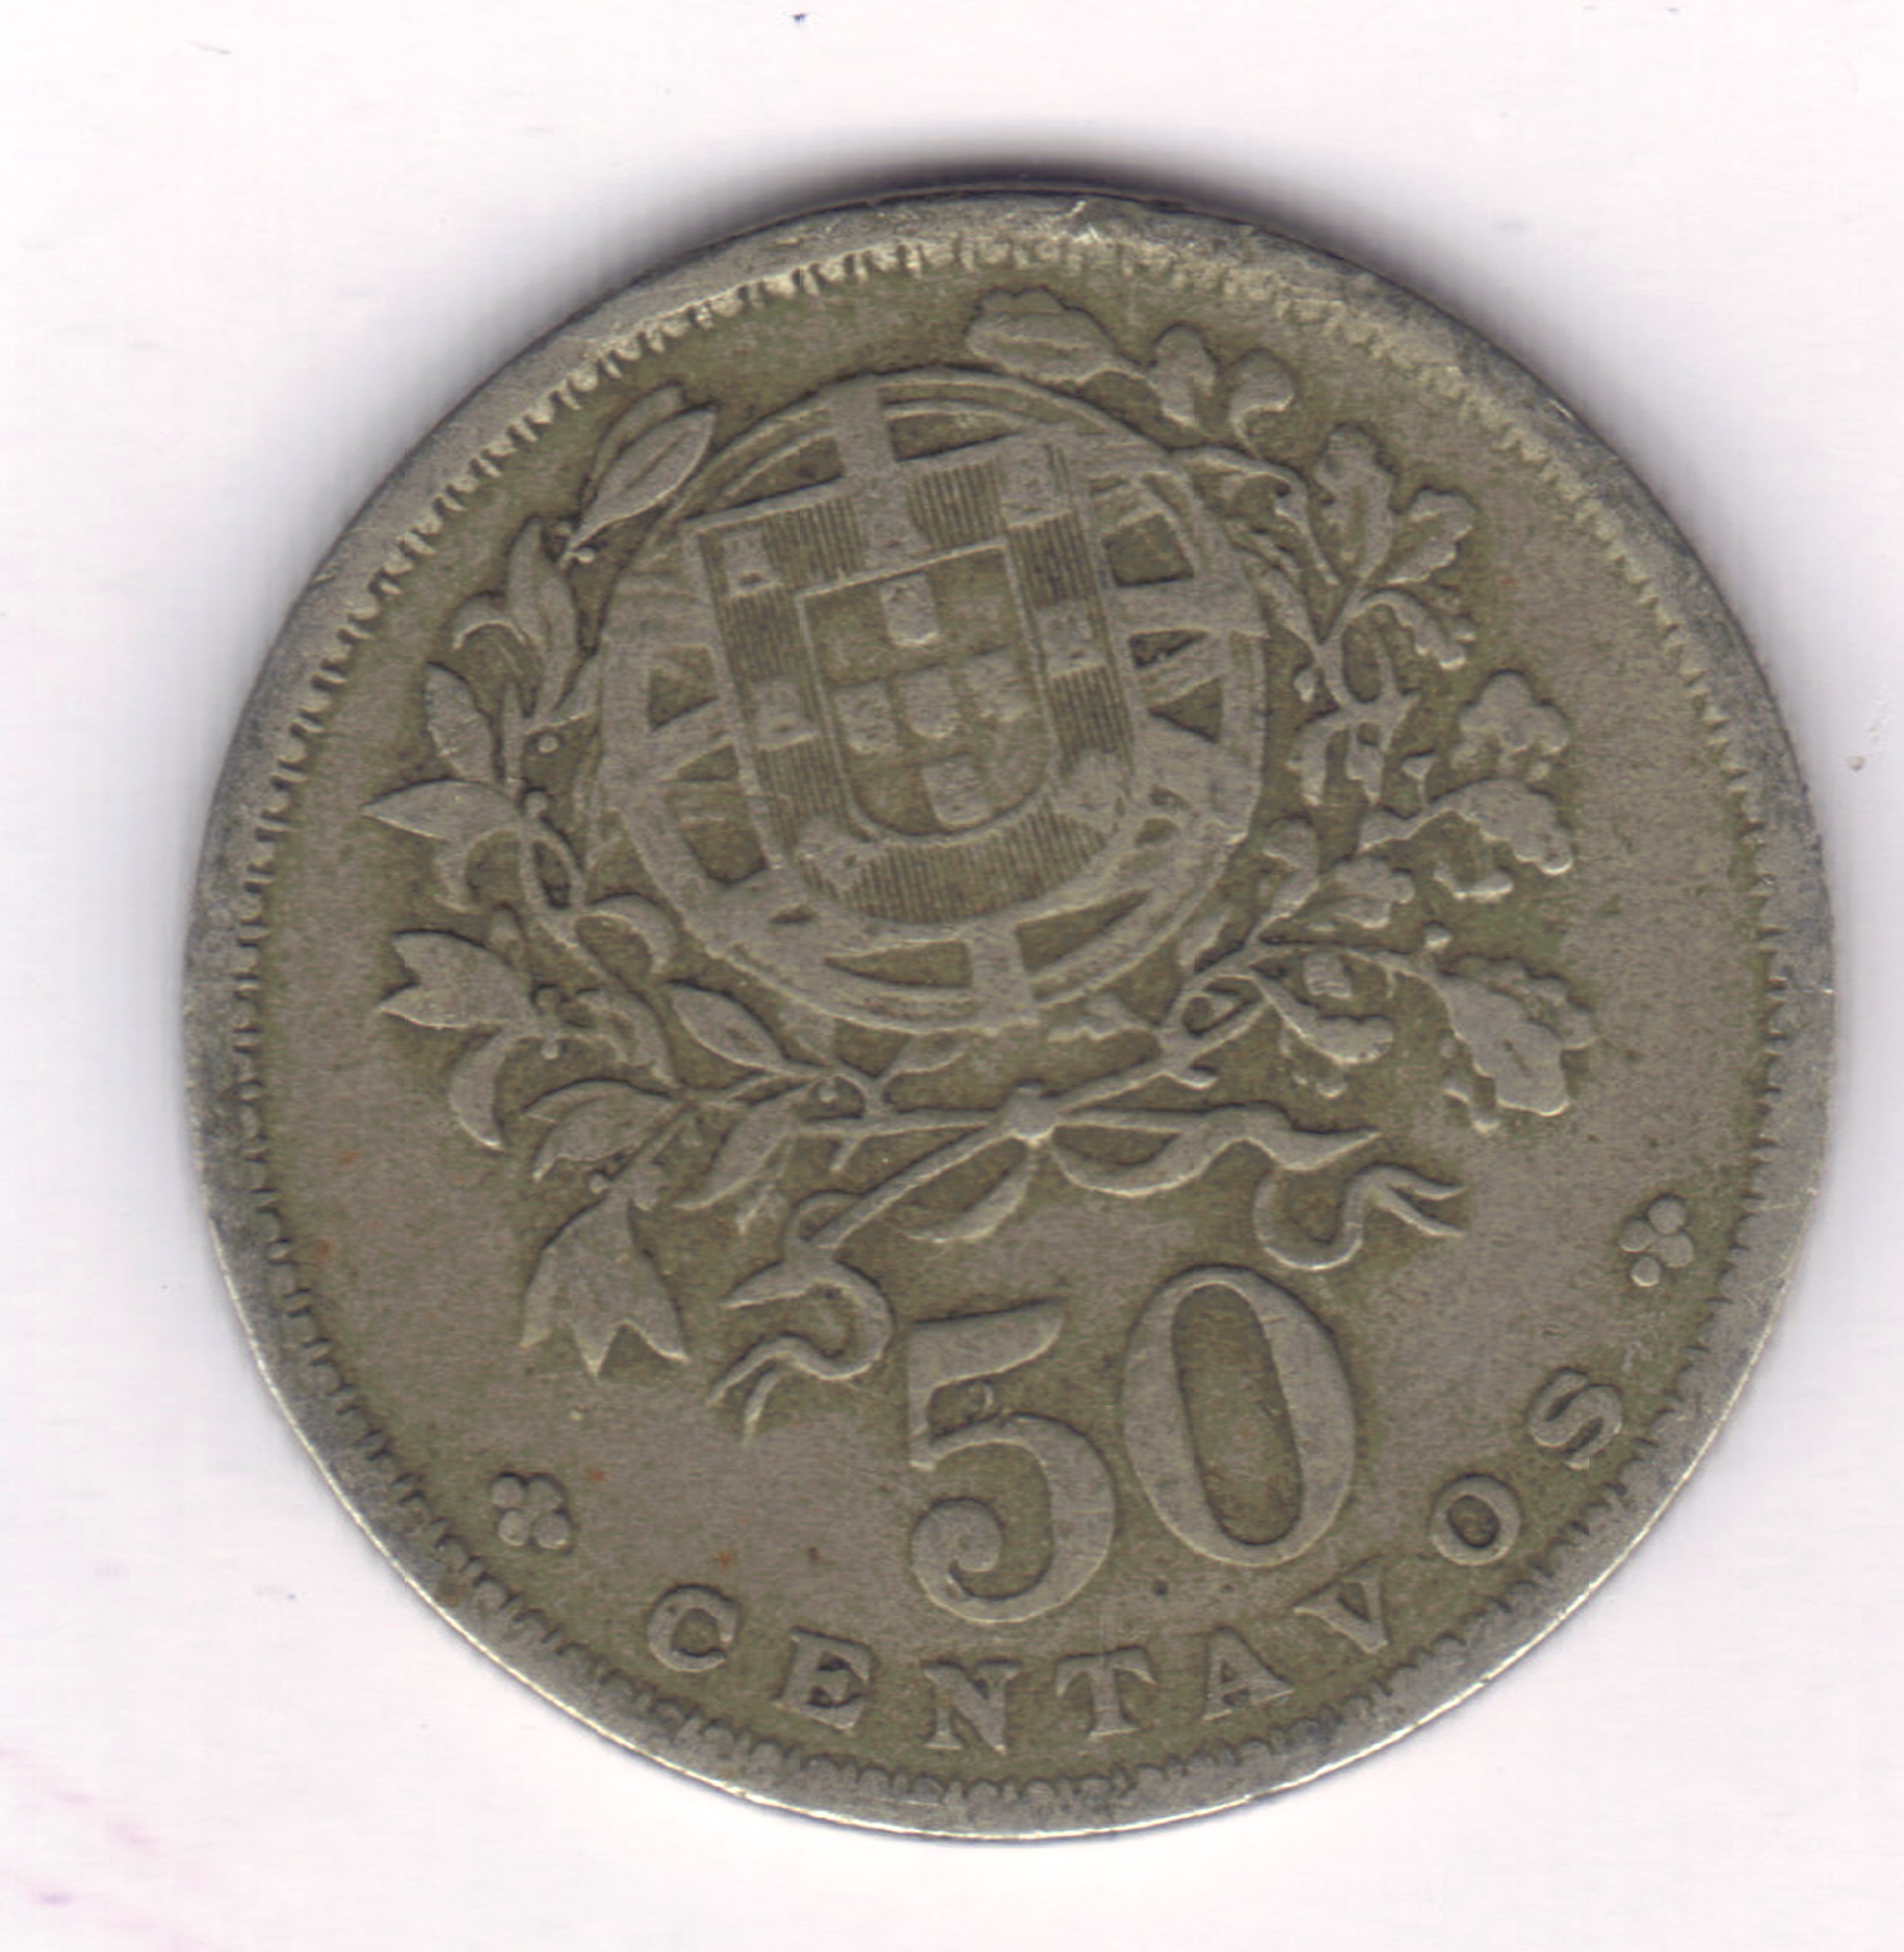
antique, old, metal, money, business, cash, bank, currency, coin, change, banking, rare, economy, financial, savings, bit, success, collectible, finance, wealth, investment